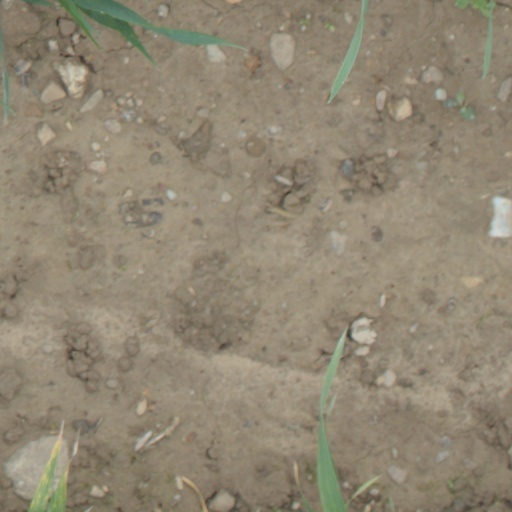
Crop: wheat